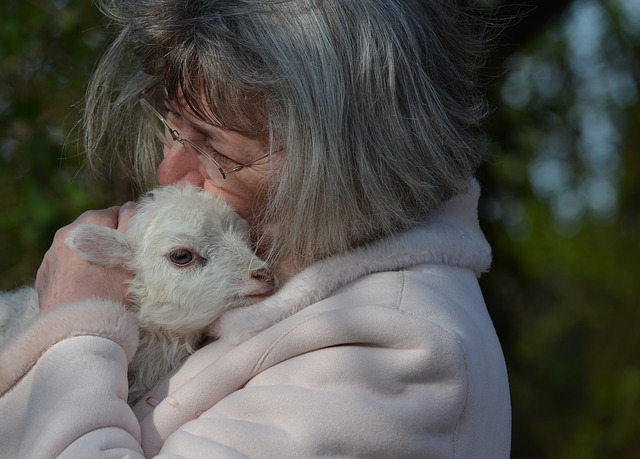
Label: pecora